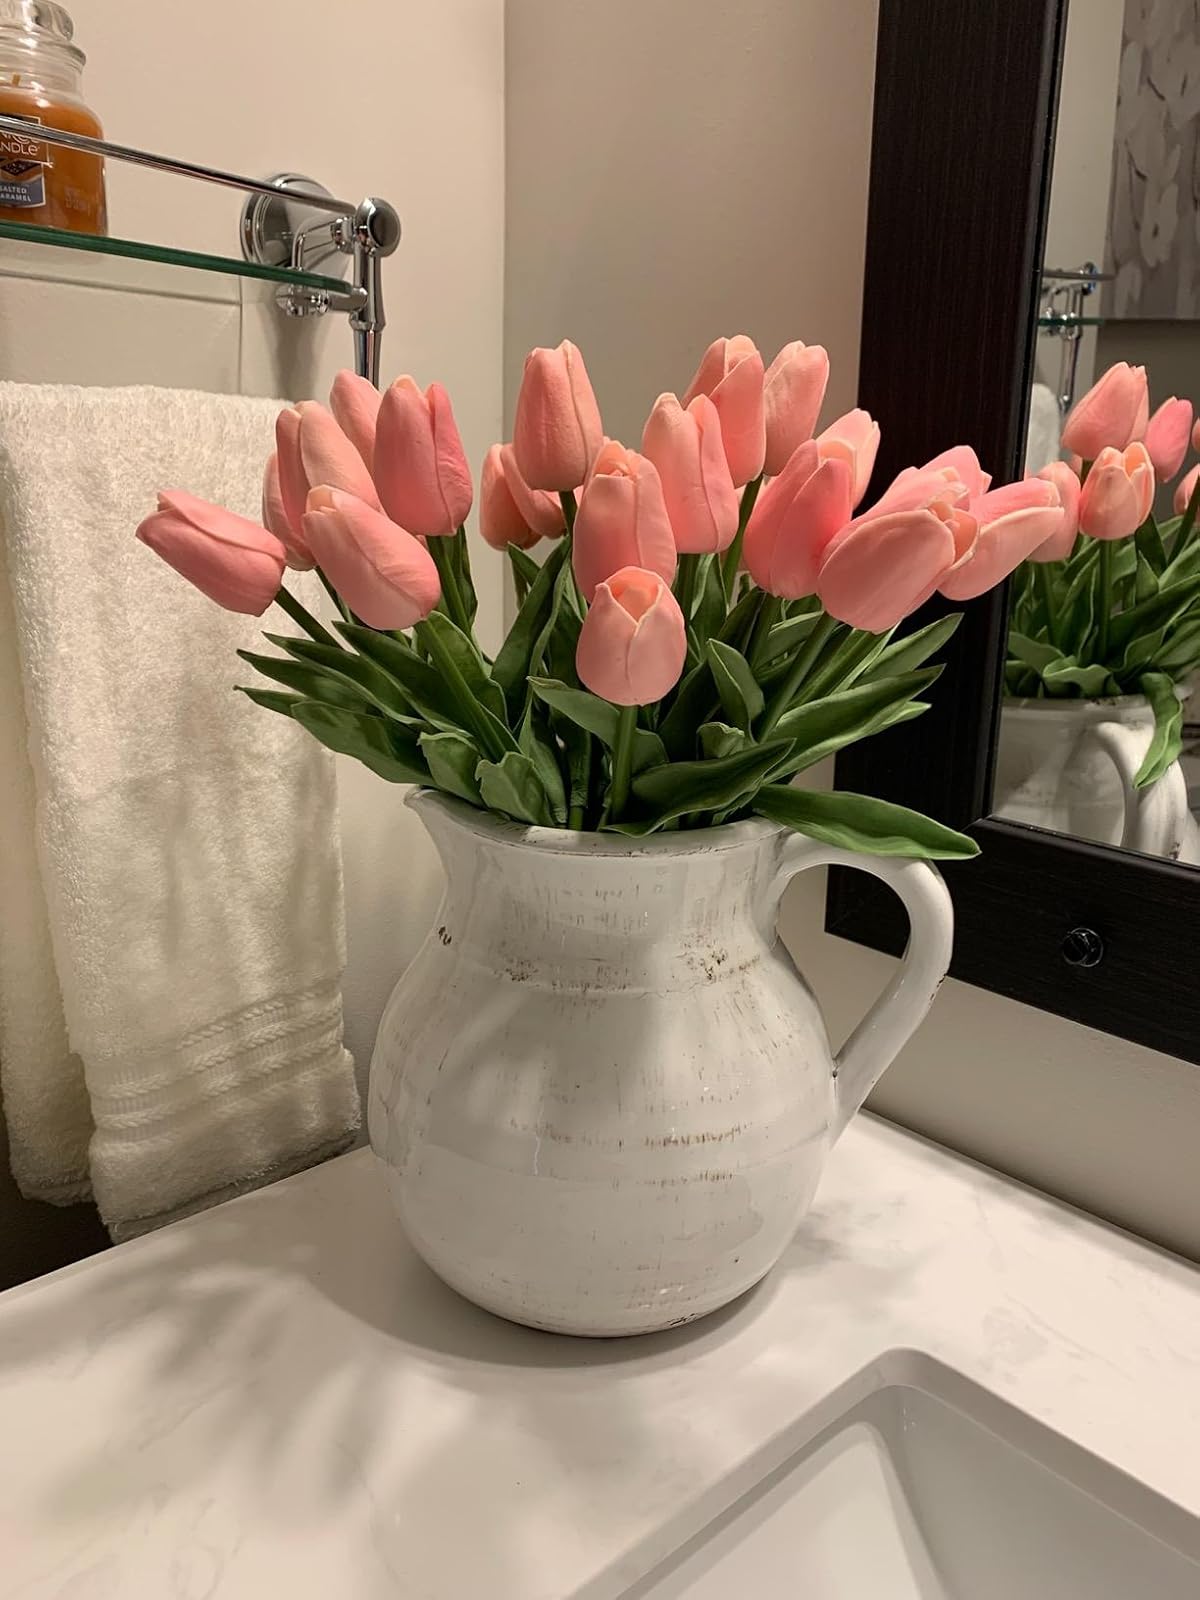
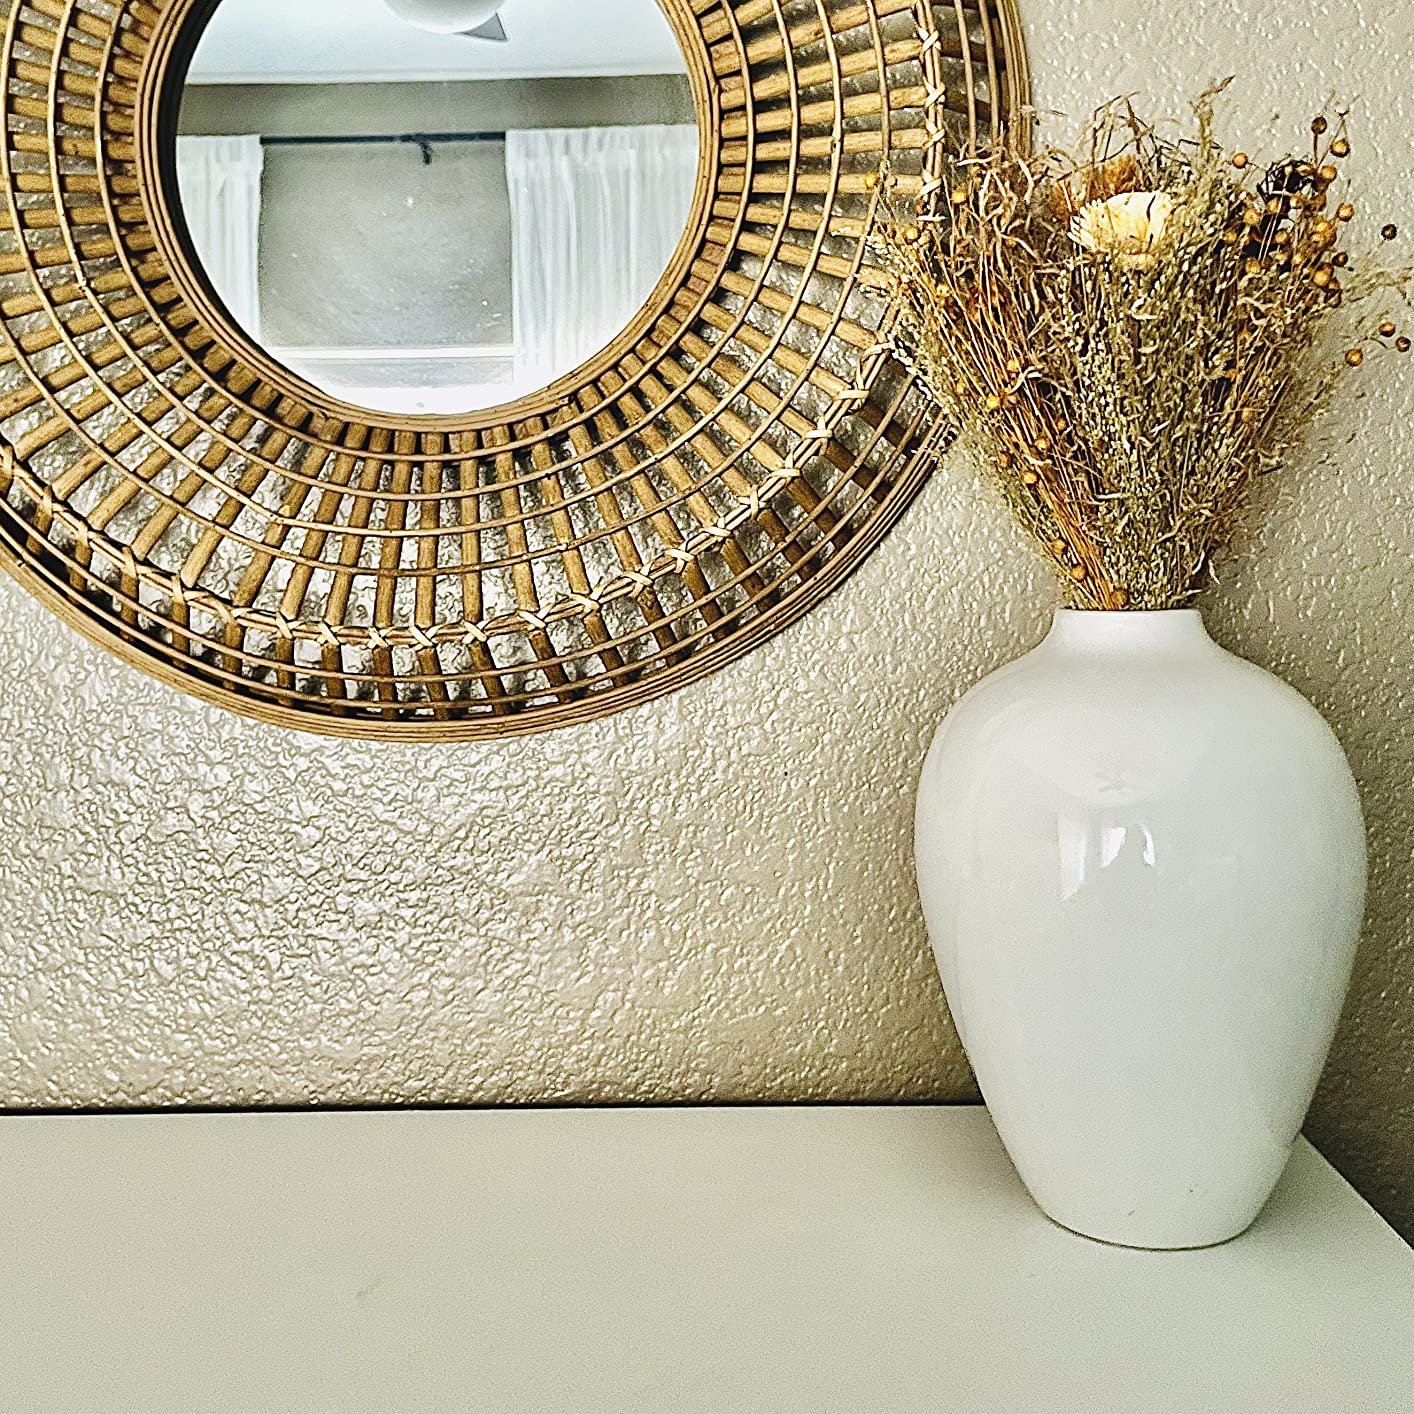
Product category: vase
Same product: no